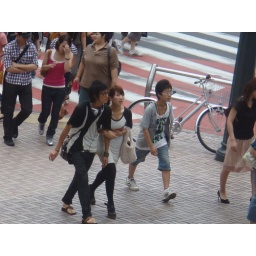
Candid street shot taken from the second floor in Shibuya, Tokyo-Itchome